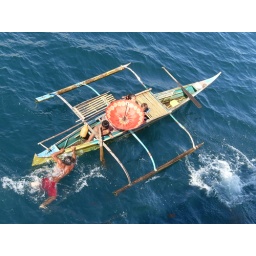
bajao ethnic group in zamboanga, philippines sea port diving coins thrown on the water by ship passengers